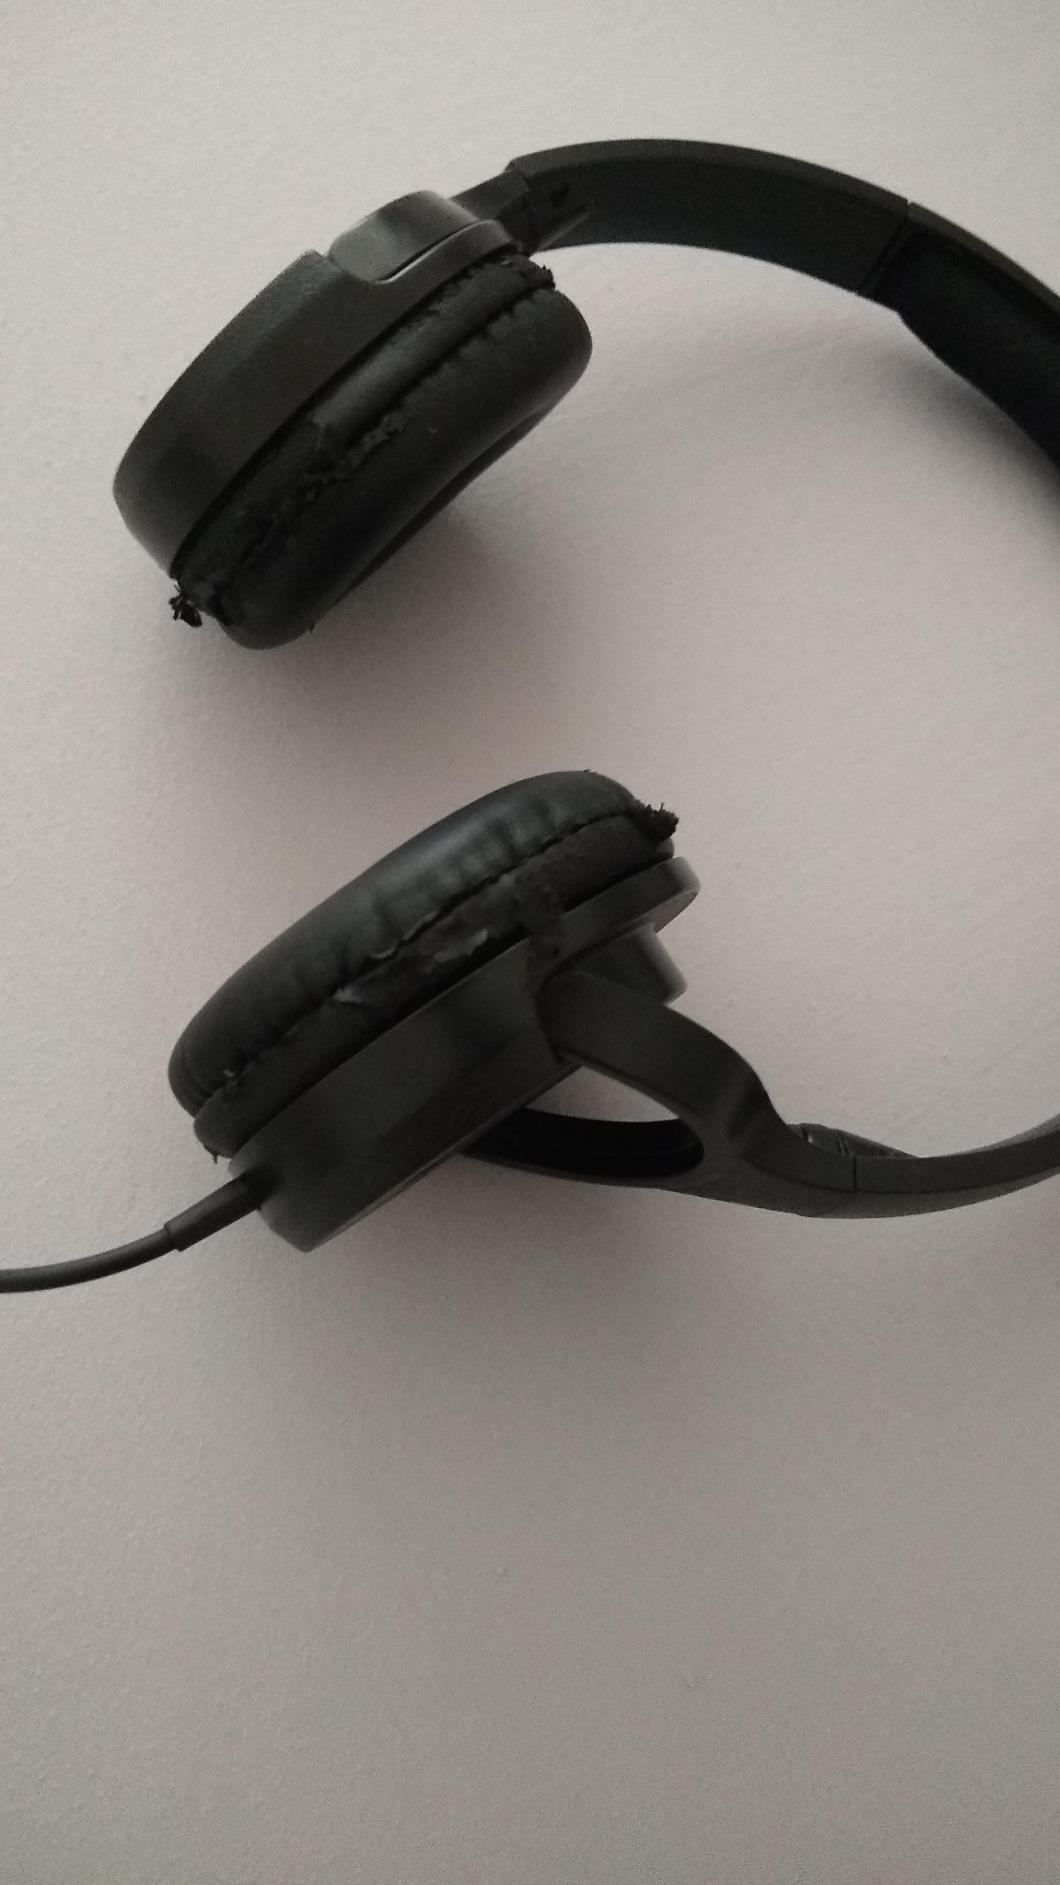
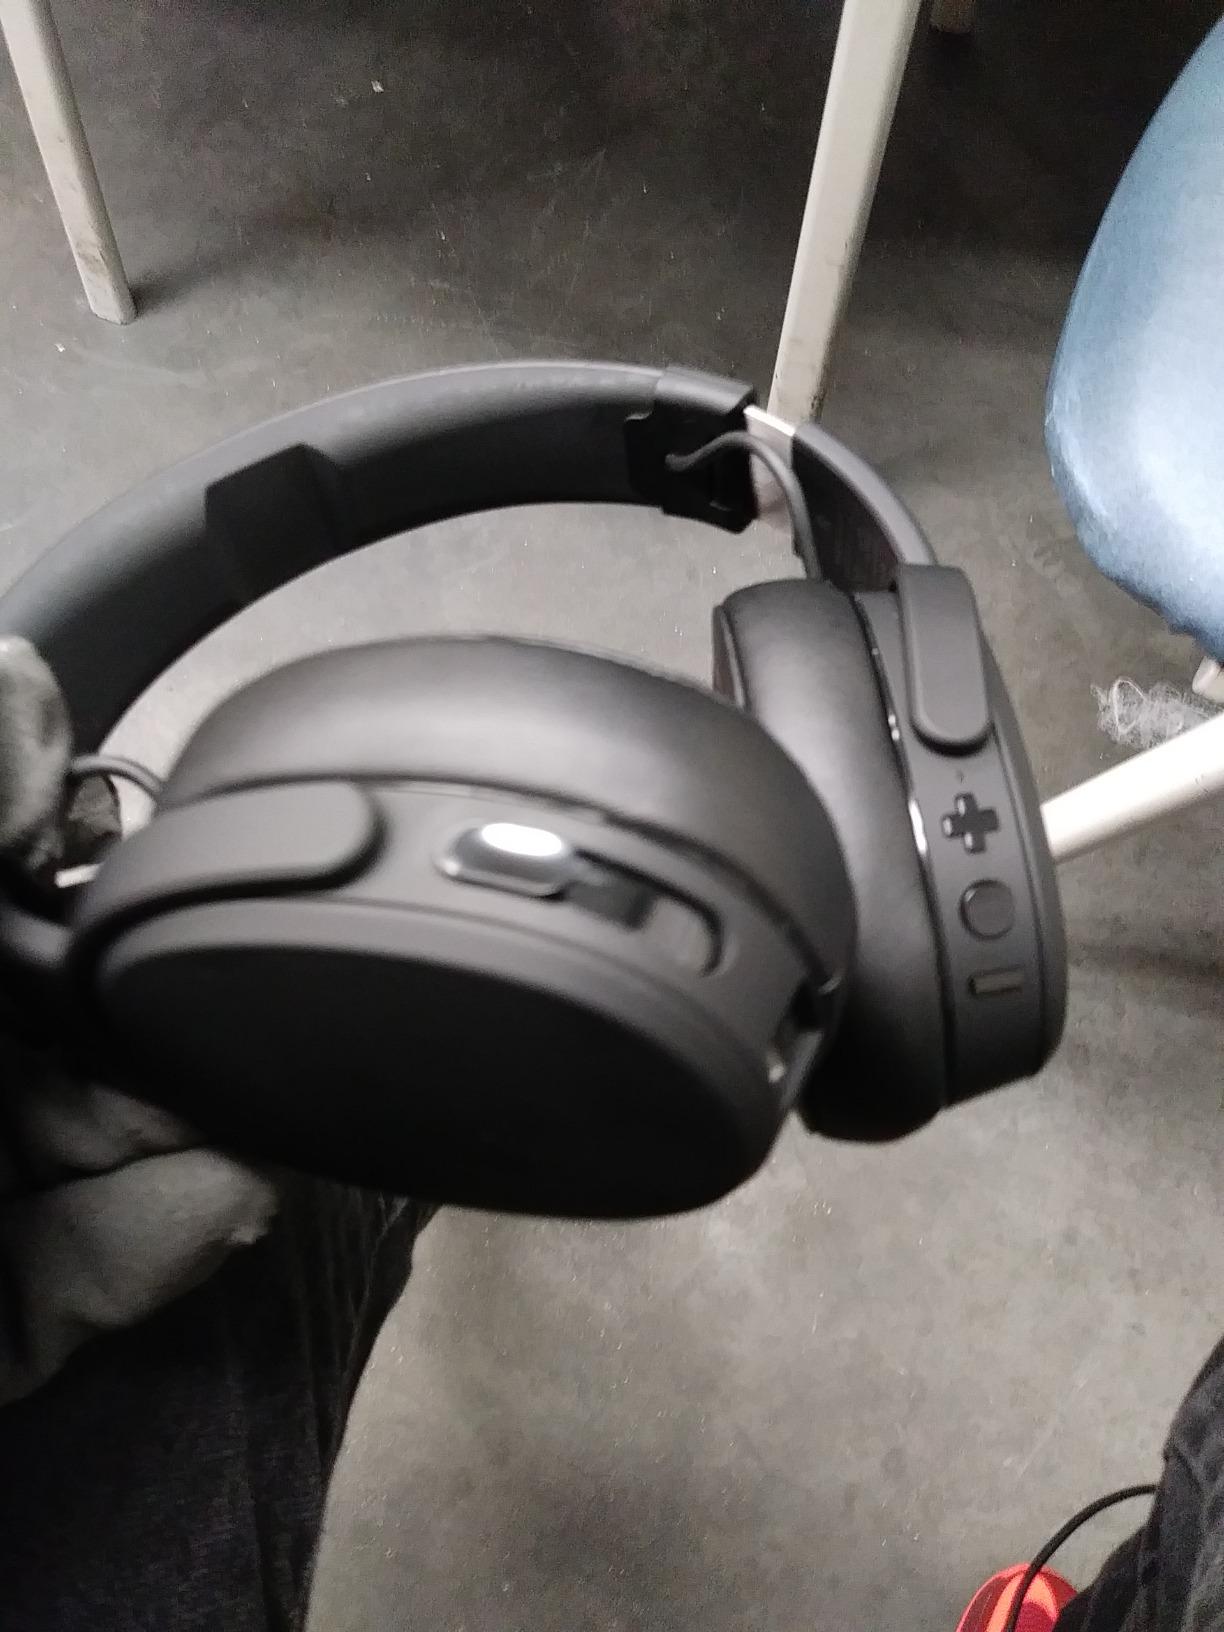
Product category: headphones
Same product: no